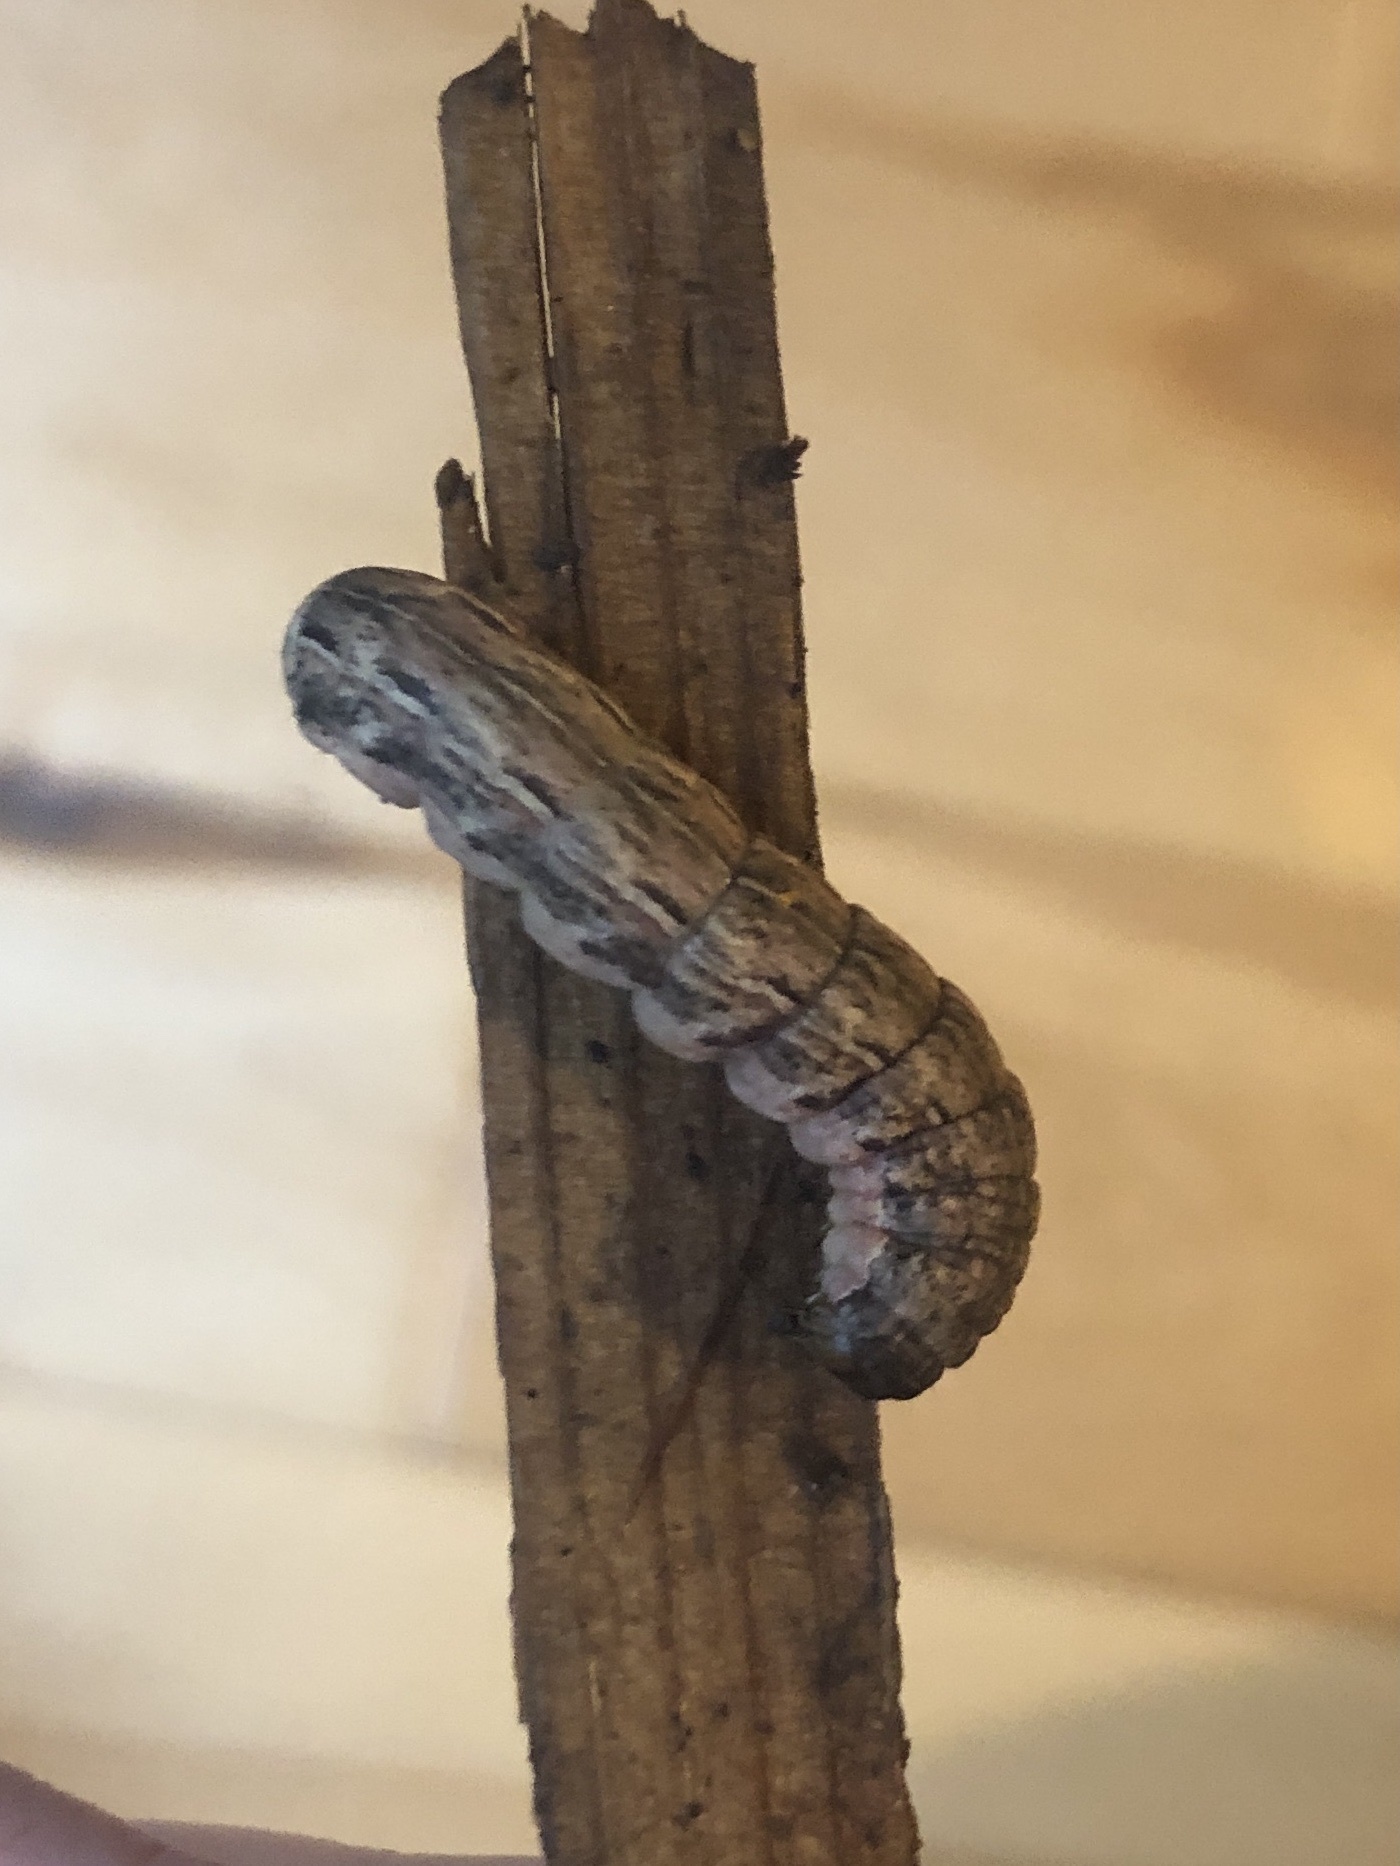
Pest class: cutworms